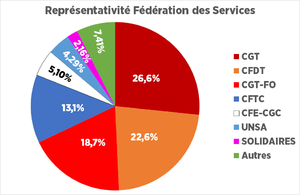
Représentativité des organisations syndicales mesurée par les élections du comité d'entreprise ou des délégués du personnels, des TPE et des salariés du particuliers
La Fédération des Services CFDT est la fédération française des travailleurs des secteurs des Services, du Commerce, de l'Hôtellerie, du Tourisme, de la Restauration, de l'Immobilier, du Travail Temporaire, de la Propreté, de la Prévention-Sécurité, des Services aux particuliers, des Mouvements et associations, des Professions judiciaires, des Chambres Consulaires et de l'industrie de l'Habillement, du Cuir, du Textile et de la Blanchisserie. Elle fédère aujourd'hui une centaine de syndicats de ces secteurs affiliés à la CFDT.